Jamaica at the 2008 Summer Olympics

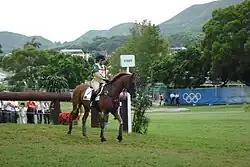
Samantha Albert and Before I Do It during the cross-country phase of their event in Hong Kong

Samantha Albert participated on Jamaica's behalf at the Beijing Olympics in an individual mixed three-day equestrian event. She was the only Jamaican participating in equestrian sports at the 2008 Olympics. Born in Montréal, Canada, Albert married Swedish equestrian Olympian Dag Albert and participated in the Beijing Olympics at age 37. At the Olympics, Albert participated first in the August 9 dressage round, which included 70 athletes in total. Out of a maximum possible score of 270, Albert and her horse Before I Do It scored 168 points on their first jump (62.22%), 171 points on their second jump (63.33%), and 167 points on their third jump (61.85%), taking 56.3 penalty points in the process. Overall, Albert and Before I Do It ranked 52nd of the 69 finishing riders, placing between France's Jean Renaud Adde (53rd place on horse Haston D'Elpegere) and Brazil's Jeferson Moreira (51st place on horse Escudeiro).